The Dorchester

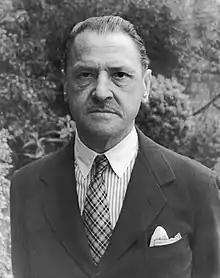
Somerset Maugham

Sir Owen Williams was commissioned to design the new hotel, using reinforced concrete to allow the creation of large internal spaces without support pillars, but he abandoned the project in February 1930 and was replaced with William Curtis Green. James Maude Richards, hired by Williams, served as an architectural assistant within the all-engineer staff. Percy Morley Horder, consulting architect to Gordon's Hotels, had not been consulted during the design process and, after seeing the plan, resigned from the project, remarking to "The Observer" that the design was ill-suited for the location, assuming the concrete was to be left unpainted, and that the insulation would be minimal. Some 40,000 tonnes of earth were excavated to make room for the hotel's extensive basement which is one-third of the size of the hotel above the surface. The upper eight floors were erected in just 10 weeks, supported on a massive thick reinforced concrete deck that forms the roof of the first floor. With the development of the Dorchester, concerns were raised that Park Lane would soon look like New York City's Fifth Avenue.